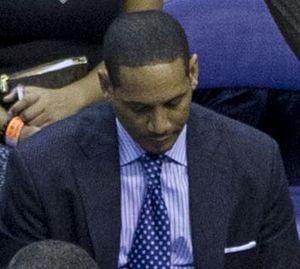
Howard Eisley, né le 4 décembre 1972 à Détroit, dans le Michigan, est un ancien joueur américain de basket-ball. Il évoluait au poste de meneur.